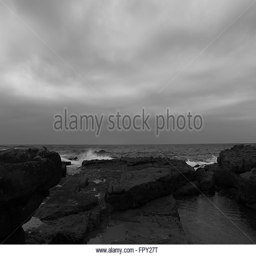
rolling skies over the ocean with waves crashing onto rocky shores